Rione Traiano

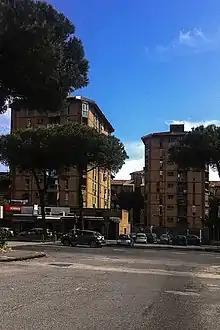
Rione Traiano

Rione Traiano is a neighbourhood in Naples, of public housing located in the south-west area of the city of Naples, which acts as a connection between the Soccavo and Fuorigrotta districts.